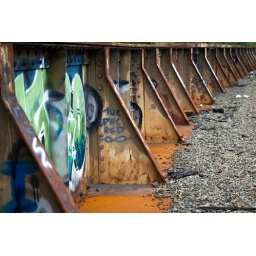
Abandoned train bridge over I-90